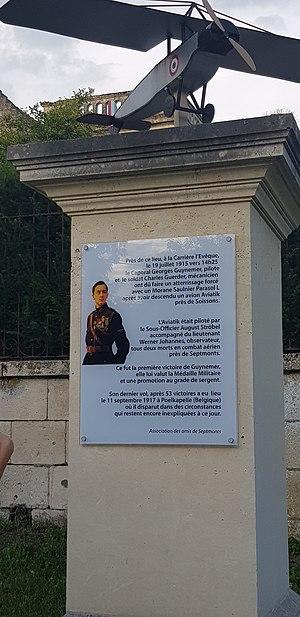
Monument hommage à Georges Guynemer devant la Ferme de la Carrière l' Évêque à Setmonts
La ferme de la Carrière-l'Évêque est une ferme située à Septmonts, en France.